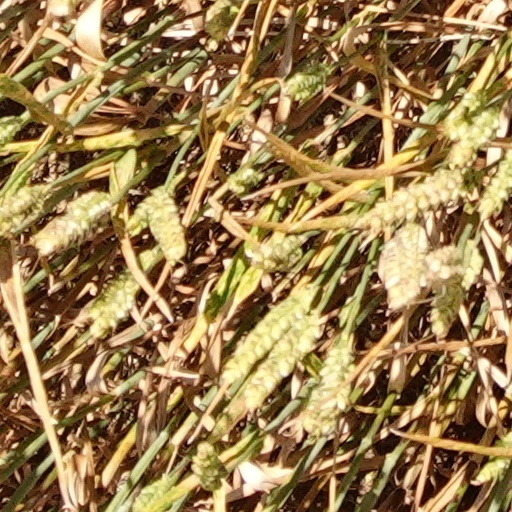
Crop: wheat